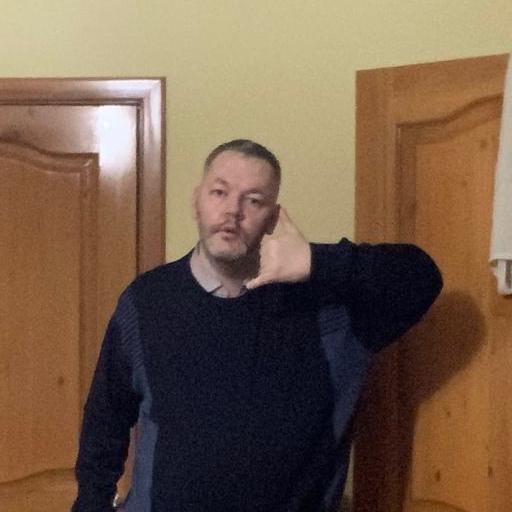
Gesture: call